Vanessa indica

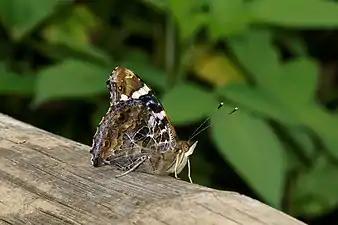
Side view

This species resembles "Vanessa cardui" but the ground colour is darker both on the uppersides and undersides, and the orange markings are deeper and richer in tint. It also differs as follows: underside forewing: the ochraceous orange-red on disc, and across cell proportionately of less extent, and uniform, not getting paler towards the apex of the cell; the upper four spots of the preapical transverse series on the black apical area minute. It is about 5 inches (13 cm) in length. Hindwing: the postdiscal transverse band much narrower and shorter, not extending below vein 1, margined inwardly by a series of broad black subcrescentic marks; the tornal angle with a small patch of violet scales bordered inwardly by a short black transverse line. Underside very much darker than in "V. cardui", the orange red on the disc and in the cell on the forewing restricted as on the upperside; three small transversely placed blue spots beyond the cell. Hindwing: the mottling comparatively very dark, purplish blade, with slender white margins, shaded on disc with rich dark olive-brown; the postdiscal series of ocelli dark and somewhat obscure; an inner subterminal transverse series of blue, and an outer very much slenderer transverse series of black lunules. Cilia of both forewings and hindwings white, alternated with brown. Antenna black, tipped with pale ochraceous; head, thorax and abdomen with dark olive-brown pubescence; beneath, the palpi, thorax and abdomen pale ochraceous brown.